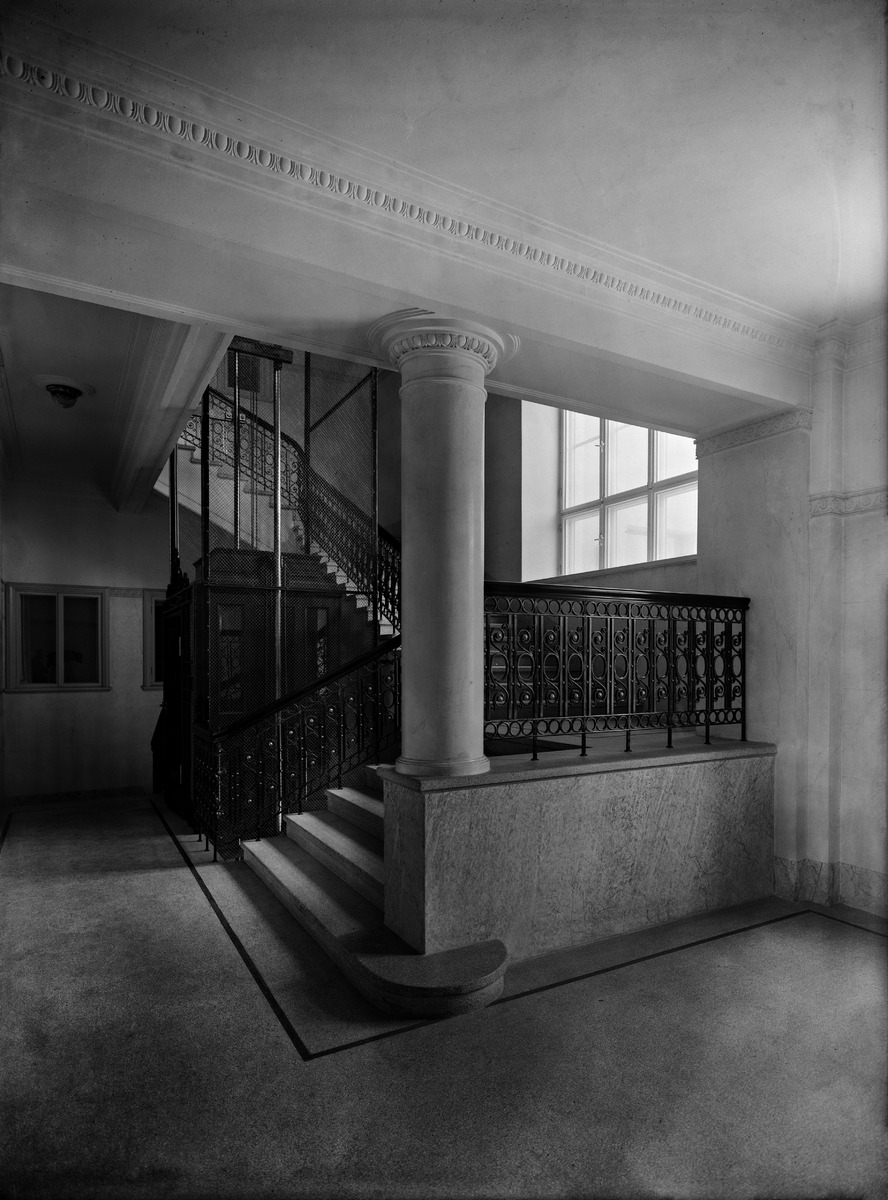
Senaatintalon, eli nykyisen valtioneuvoston portaikko
sisällön kuvaus: Senaatintalon, eli nykyisen valtioneuvoston portaikko. mustavalkoinen
Kuvaaja: Sundström, Eric, valokuvaaja
Ajankohta: kuvausaika 1917
Paikka: Suomi, Uusimaa, Helsinki, Kruununhaka Helsinki, Snellmaninkatu 1
Aiheet: hallinto, hallintorakennukset, linna, hallit, porrastilat, portaat